Kehrsatz

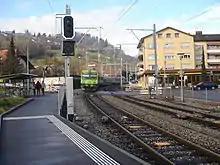
Kehrsatz rail station. About three-quarters of the working population commute for jobs

, Kehrsatz had an unemployment rate of 2.31%. , there were a total of 948 people employed in the municipality. Of these, there were 59 people employed in the primary economic sector and about 17 businesses involved in this sector. 200 people were employed in the secondary sector and there were 41 businesses in this sector. 689 people were employed in the tertiary sector, with 154 businesses in this sector. There were 1,973 residents of the municipality who were employed in some capacity, of which females made up 43.6% of the workforce.